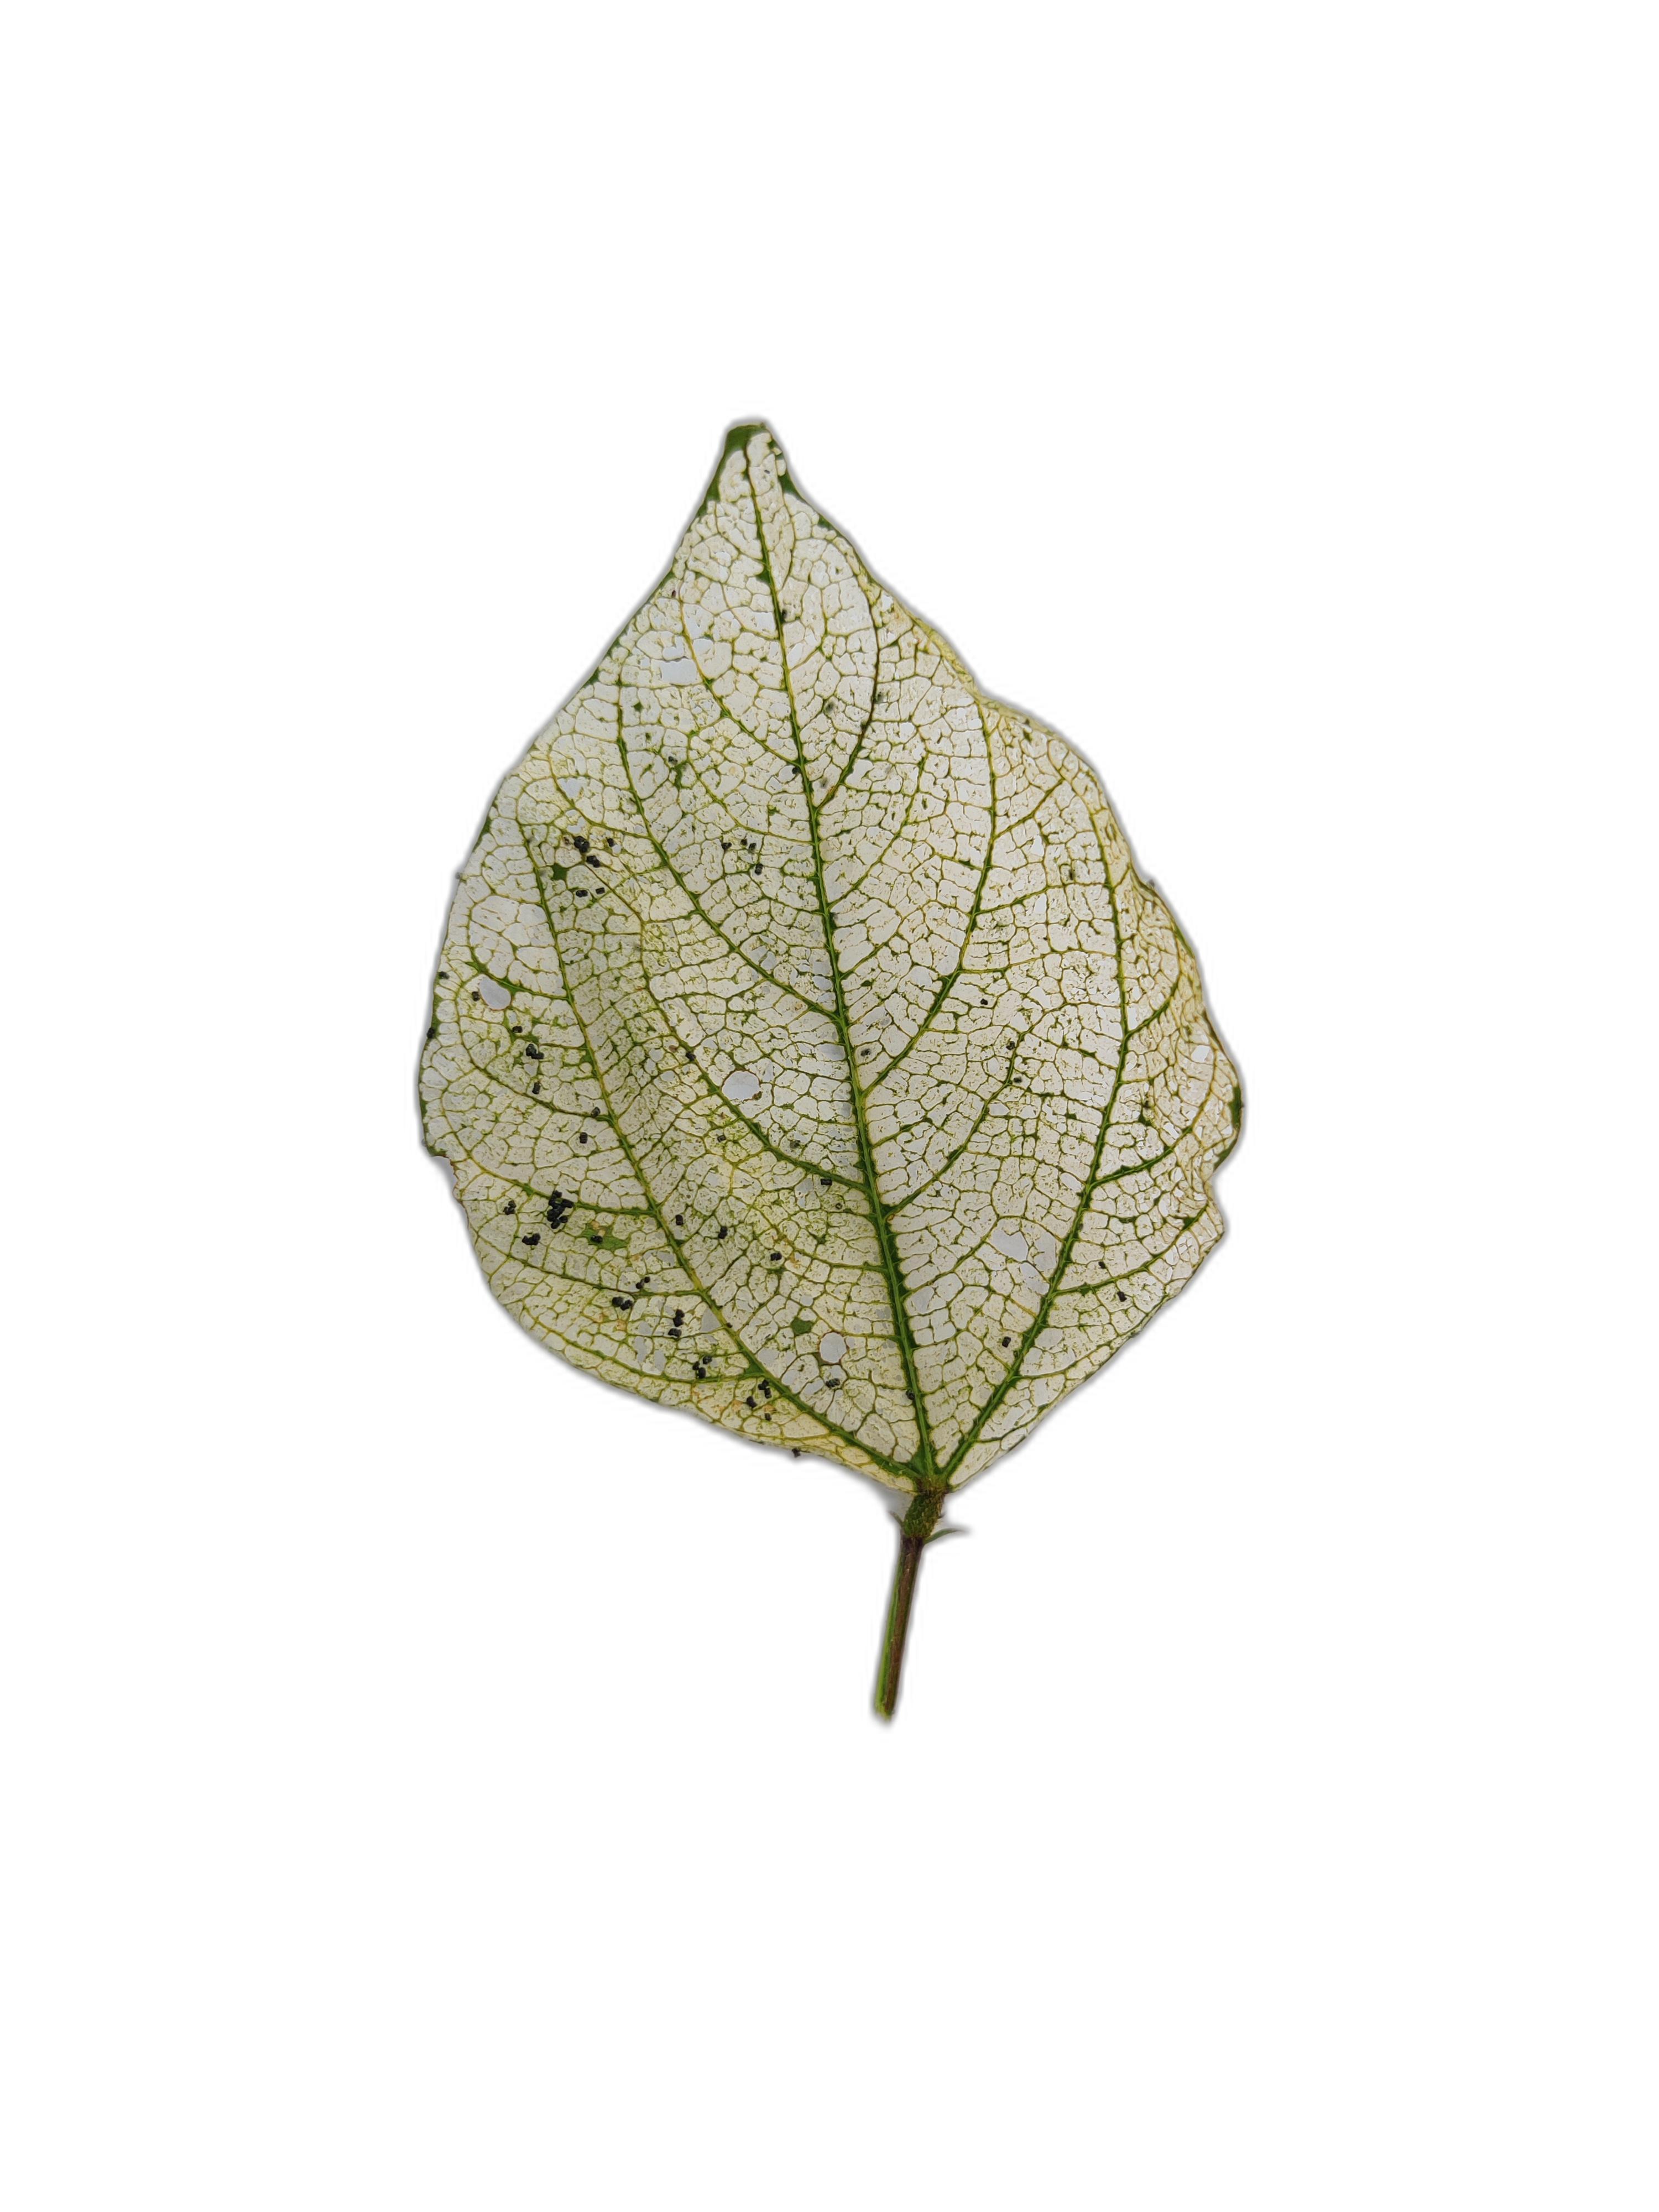
Label: Insect